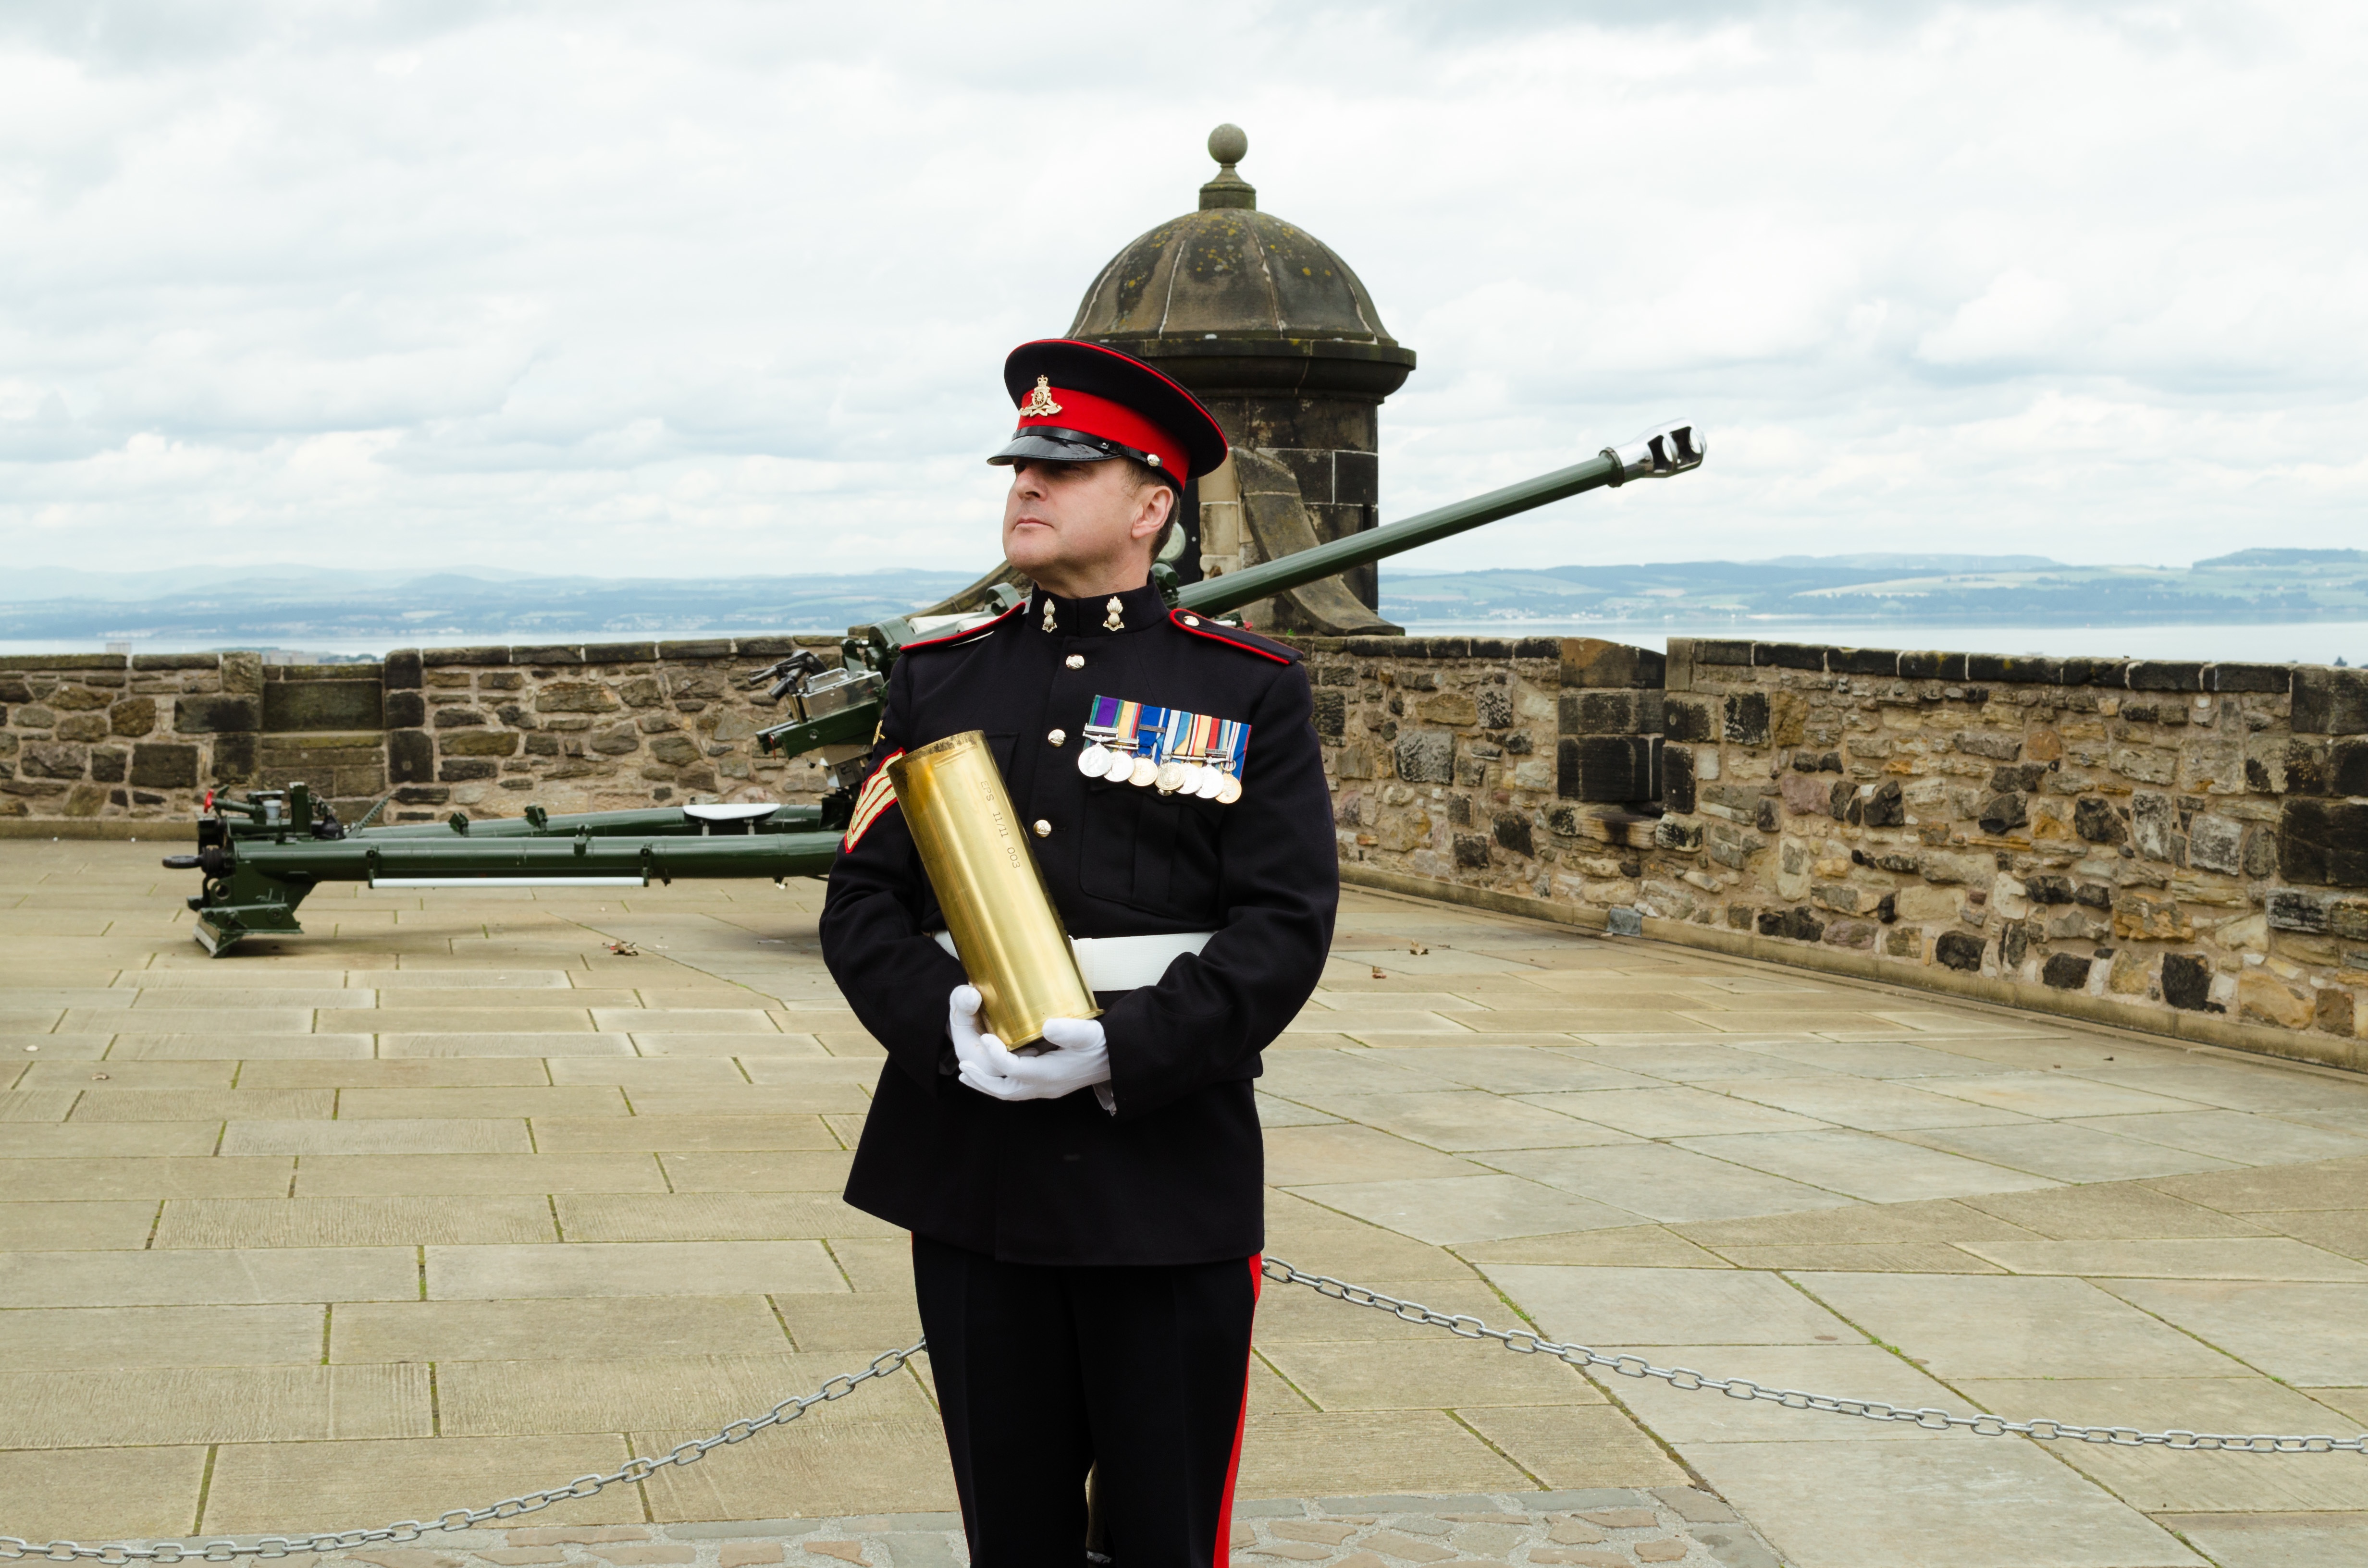
person, military, soldier, army, profession, navy, troop, infantry, air force, military officer, military person